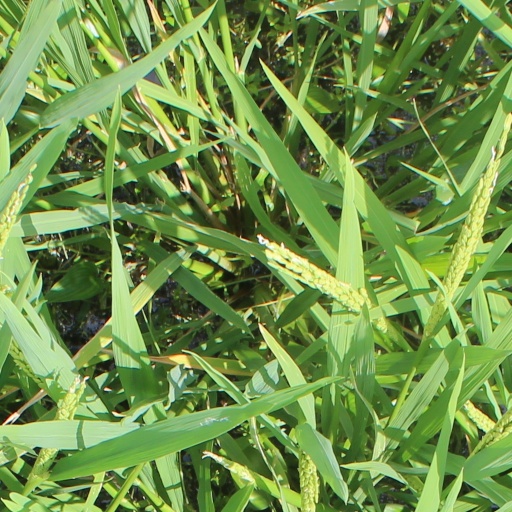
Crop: rice